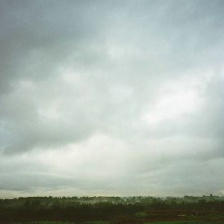
Cloud type: Stratocumulus